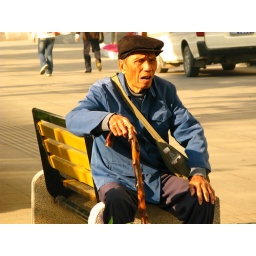
An old man taking a rest from walking up the street in the early morning.